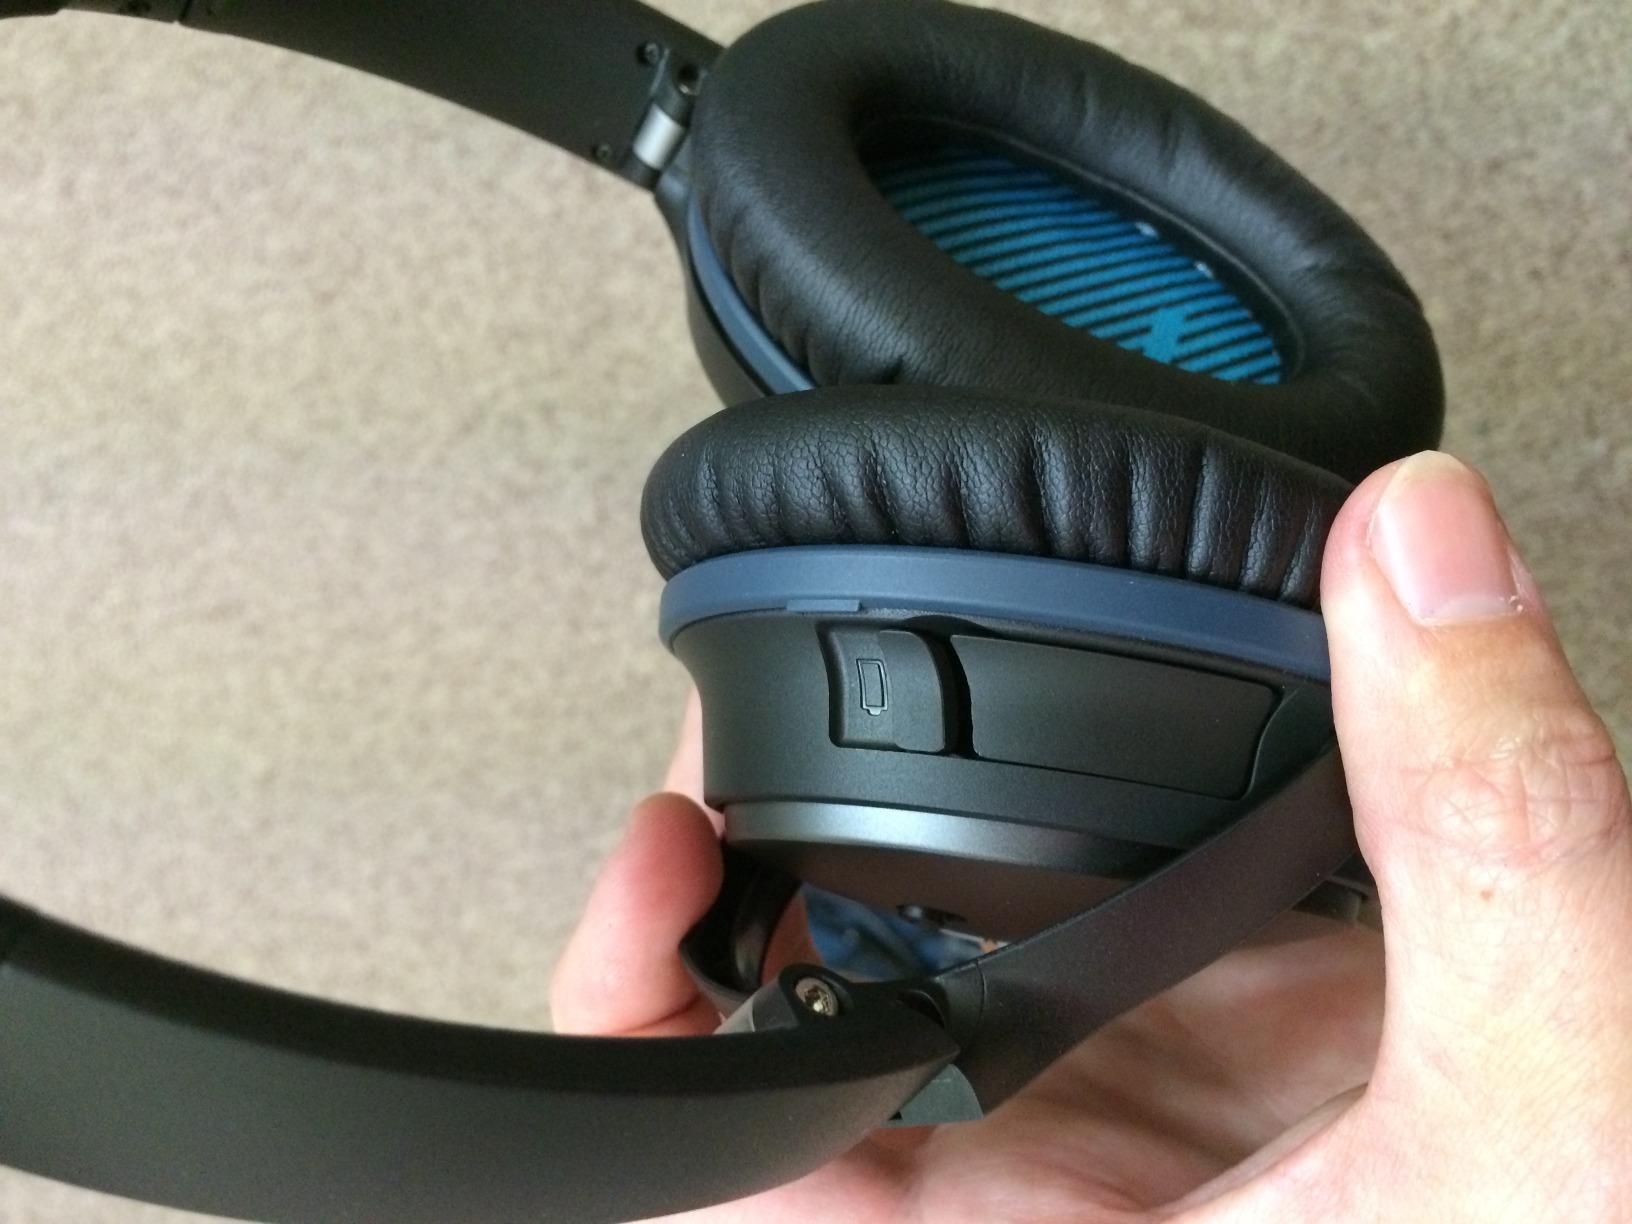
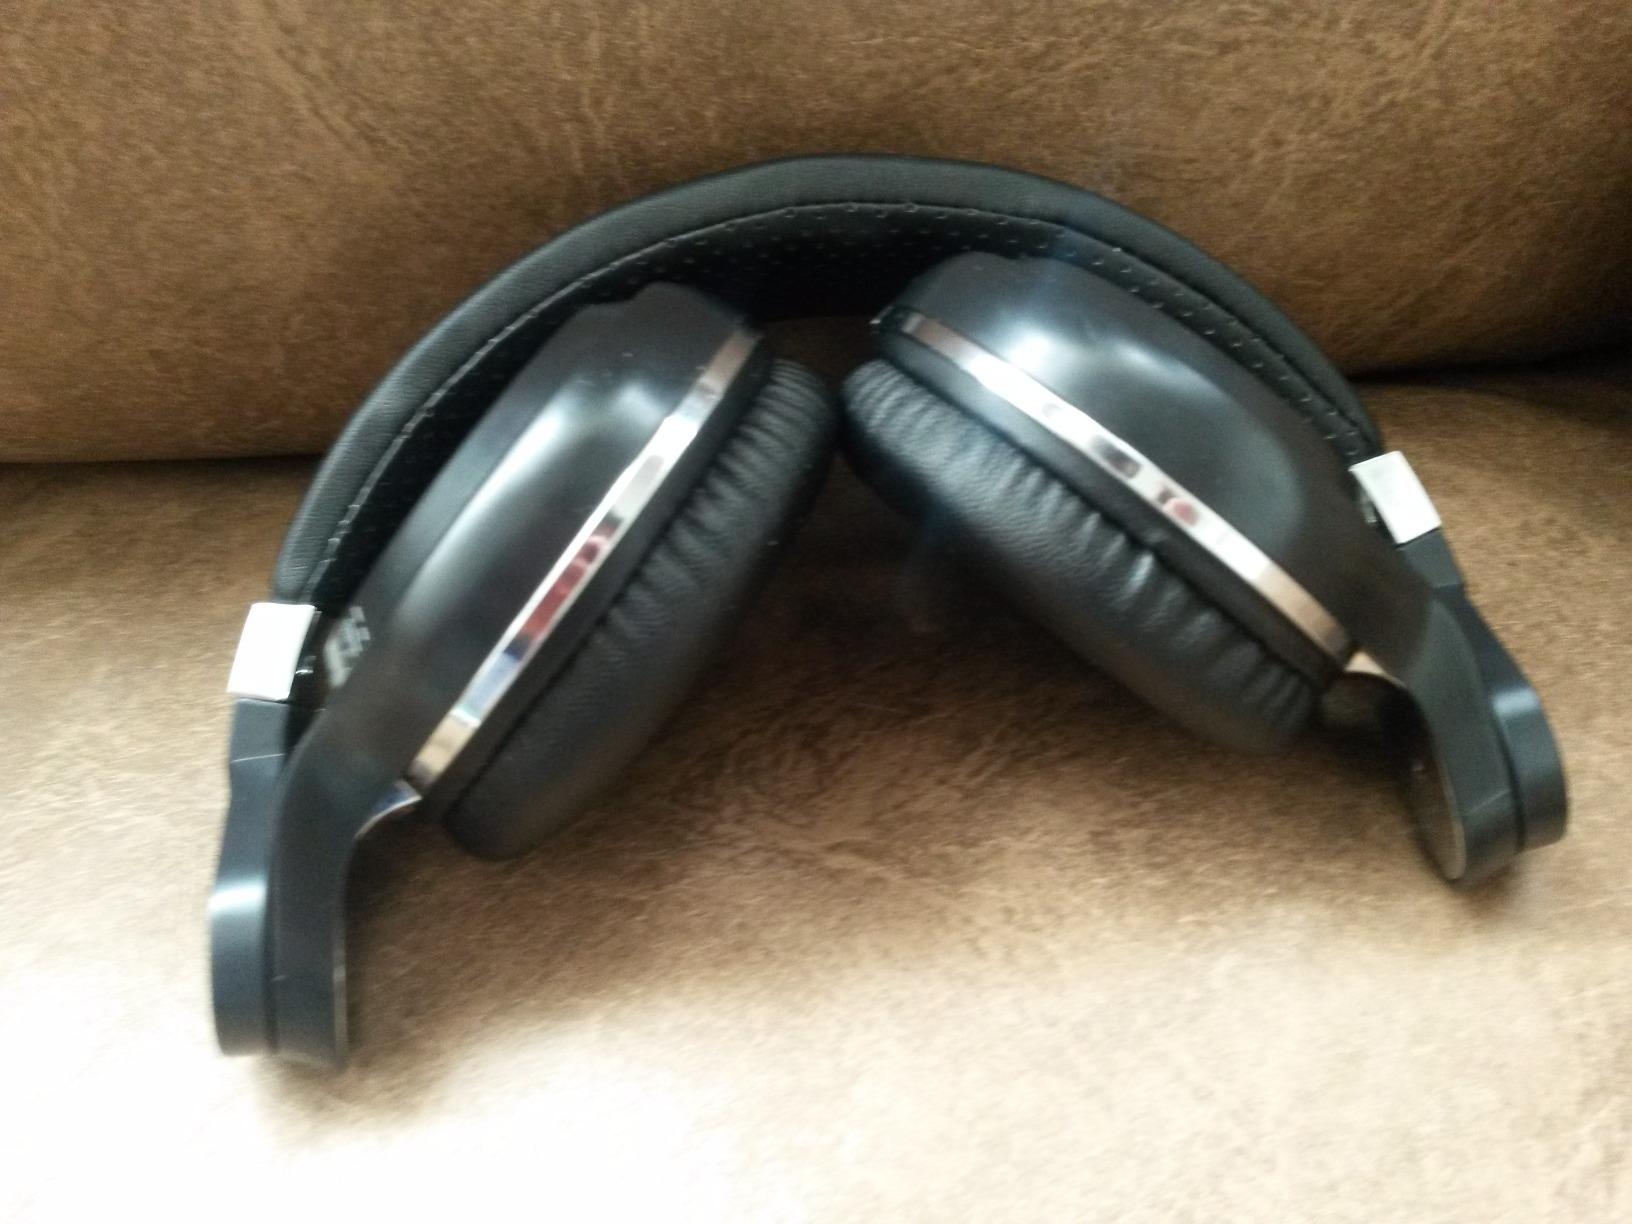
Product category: headphones
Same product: no